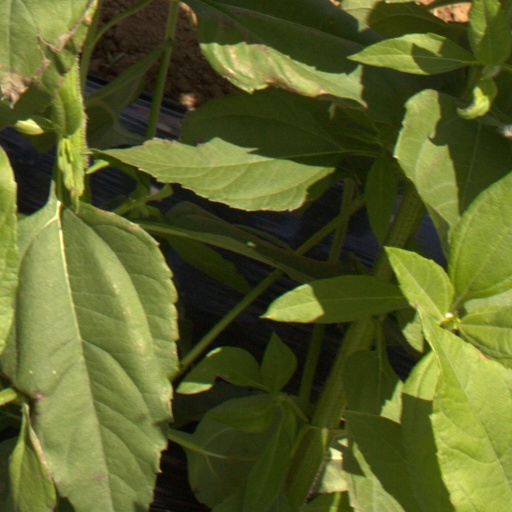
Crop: Jerusalem artichoke